Sabine Lisicki

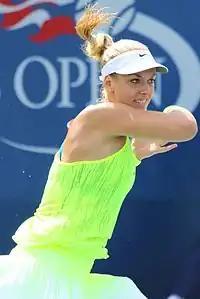
Lisicki at the 2016 US Open

In July, Lisicki slipped down to 30 in the world rankings. In her first-round match at the Stanford Classic against Ivanovic, Lisicki set a world record serve for a female tennis player, clocked at . However, Lisicki lost the match in straight sets. At the Rogers Cup in Montreal the following week, Lisicki defeated former world No. 5, Sara Errani, in the first round in straight sets. After coming from a set down to defeat Madison Keys in the next round, she lost to Agnieszka Radwańska in three sets. The following week in Cincinnati was almost a repeat. In the second round, Lisicki defeated Errani once more in a match that lasted three hours before being beaten by Radwańska, only managing to win two games. Lisicki, the 26th seed, reached the third round at the US Open where she lost to Maria Sharapova.